Perrineville, New Jersey

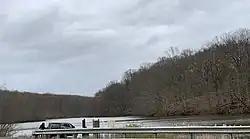
Perrineville Lake in early spring

Perrineville is located above sea level and is centered on Perrineville Road (County Route 1) near Agress Road. A lake in the center of the community, Perrineville Lake, is a preserved area maintained by the Monmouth County Park System.